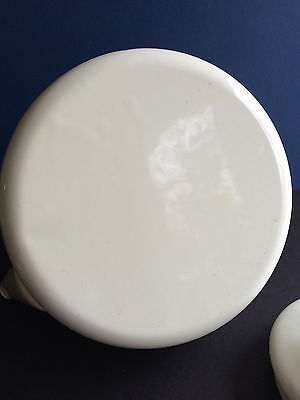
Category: kettle